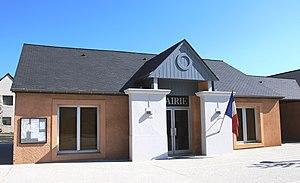
Mairie de Lau-Balagnas (Hautes-Pyrénées)
Lau-Balagnas est une commune française située dans le département des Hautes-Pyrénées, en région Occitanie.